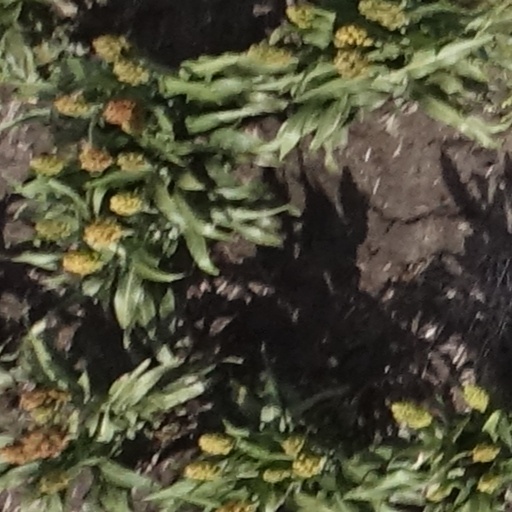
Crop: sorghum